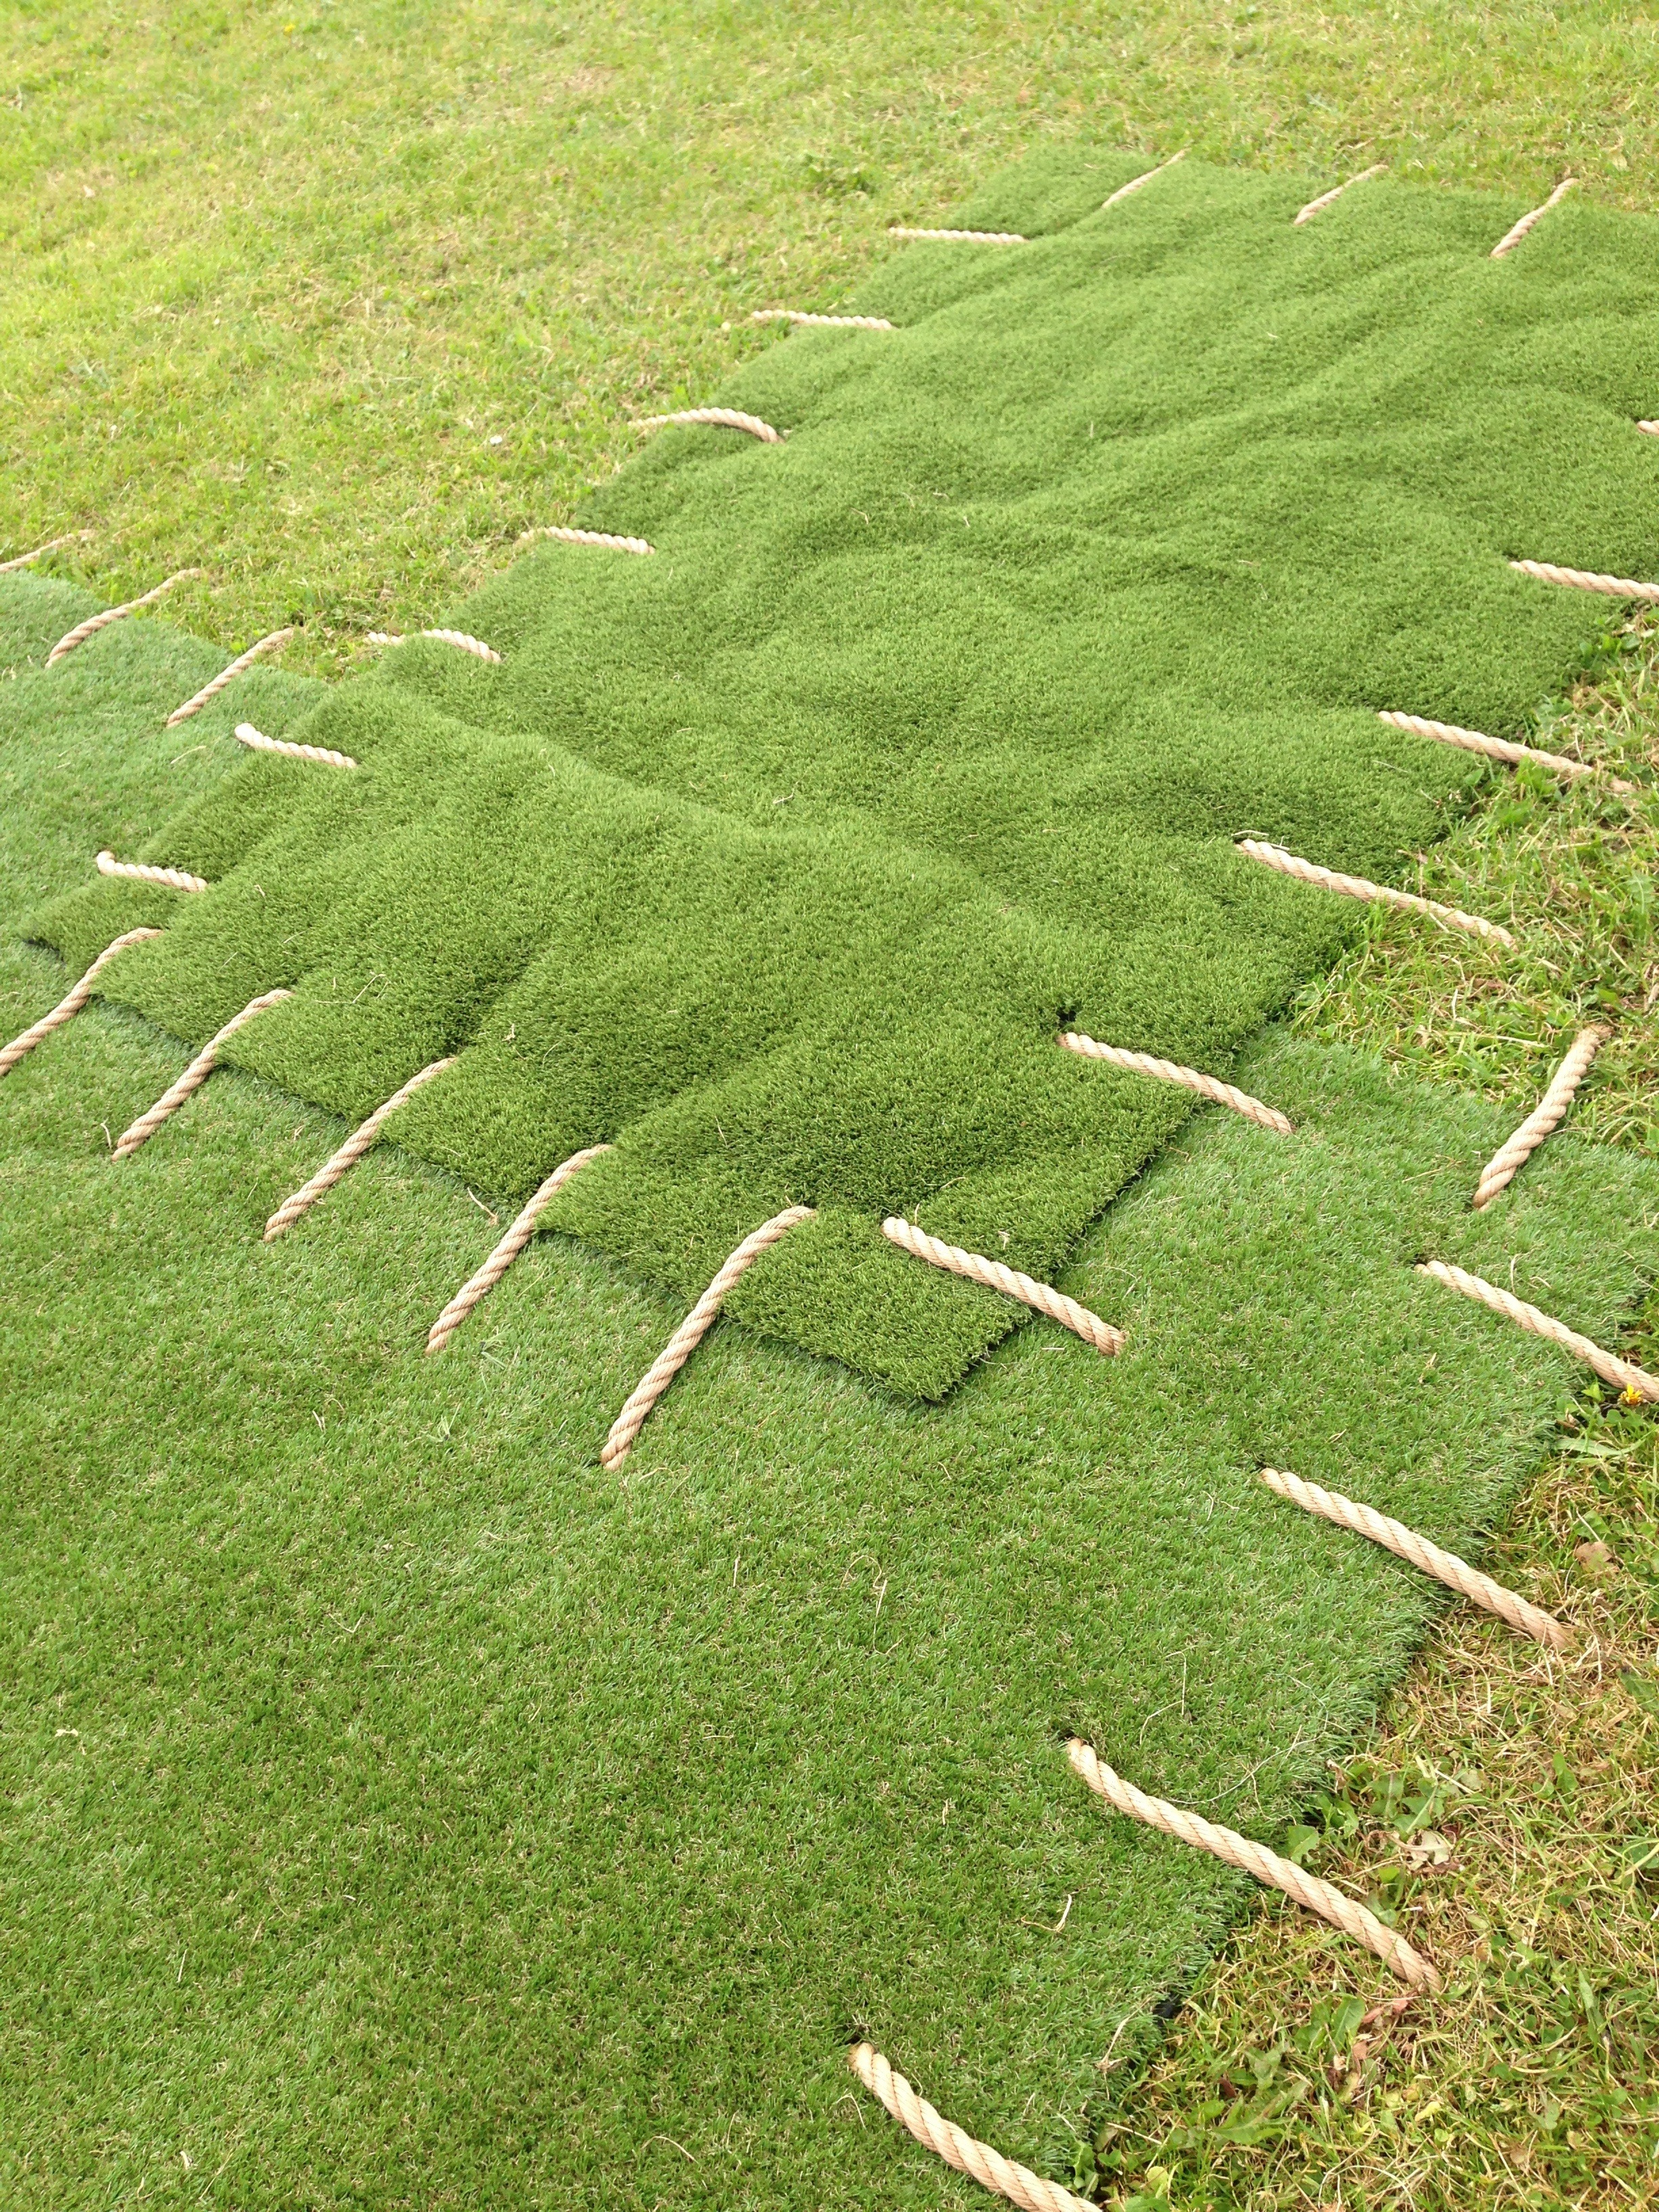
landscape, path, grass, outdoor, creative, plant, field, lawn, meadow, green, pasture, agriculture, patchwork, patch, art, design, grassland, groundcover, sculptures, fodder, grass family